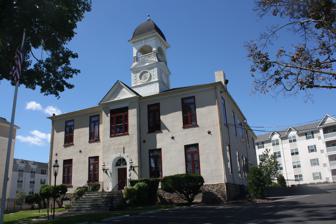
Building: Loller Academy
Country: United States of America
Year built: 1811
United States historic place Loller Academy U.S. National Register of Historic Places Loller Academy in Hatboro. September 2012. Show map of Pennsylvania Show map of the United States Location 424 S. York Rd., Hatboro, Pennsylvania Coordinates 40°10′16″N 75°6′39″W / 40.17111°N 75.11083°W / 40.17111; -75.11083 Area 1 acre (0.40 ha) Built 1811 NRHP reference No. 78002435 Added to NRHP August 24, 1978 The Loller Academy is an historic, American school building that is located in Hatboro , Montgomery County, Pennsylvania . Now the Borough Hall of the Borough of Hatboro , it was added to the National Register of Historic Places in 1978. History and architectural features The original section was built in 1811, and is a two-story, stucco building measuring sixty-five feet wide by fifty-six feet long. It has a hipped roof and a forty-foot-square cupola . The building also has a later, two-story rear addition that measures twenty-four feet by seventy-two feet. The building features a belfry with clock, and housed a school until 1960. Added to the National Register of Historic Places in 1978, it is now the Borough Hall of the Borough of Hatboro . References